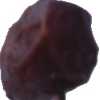
Label: dates